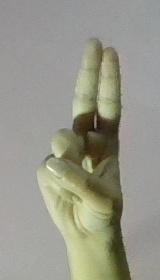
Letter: taa